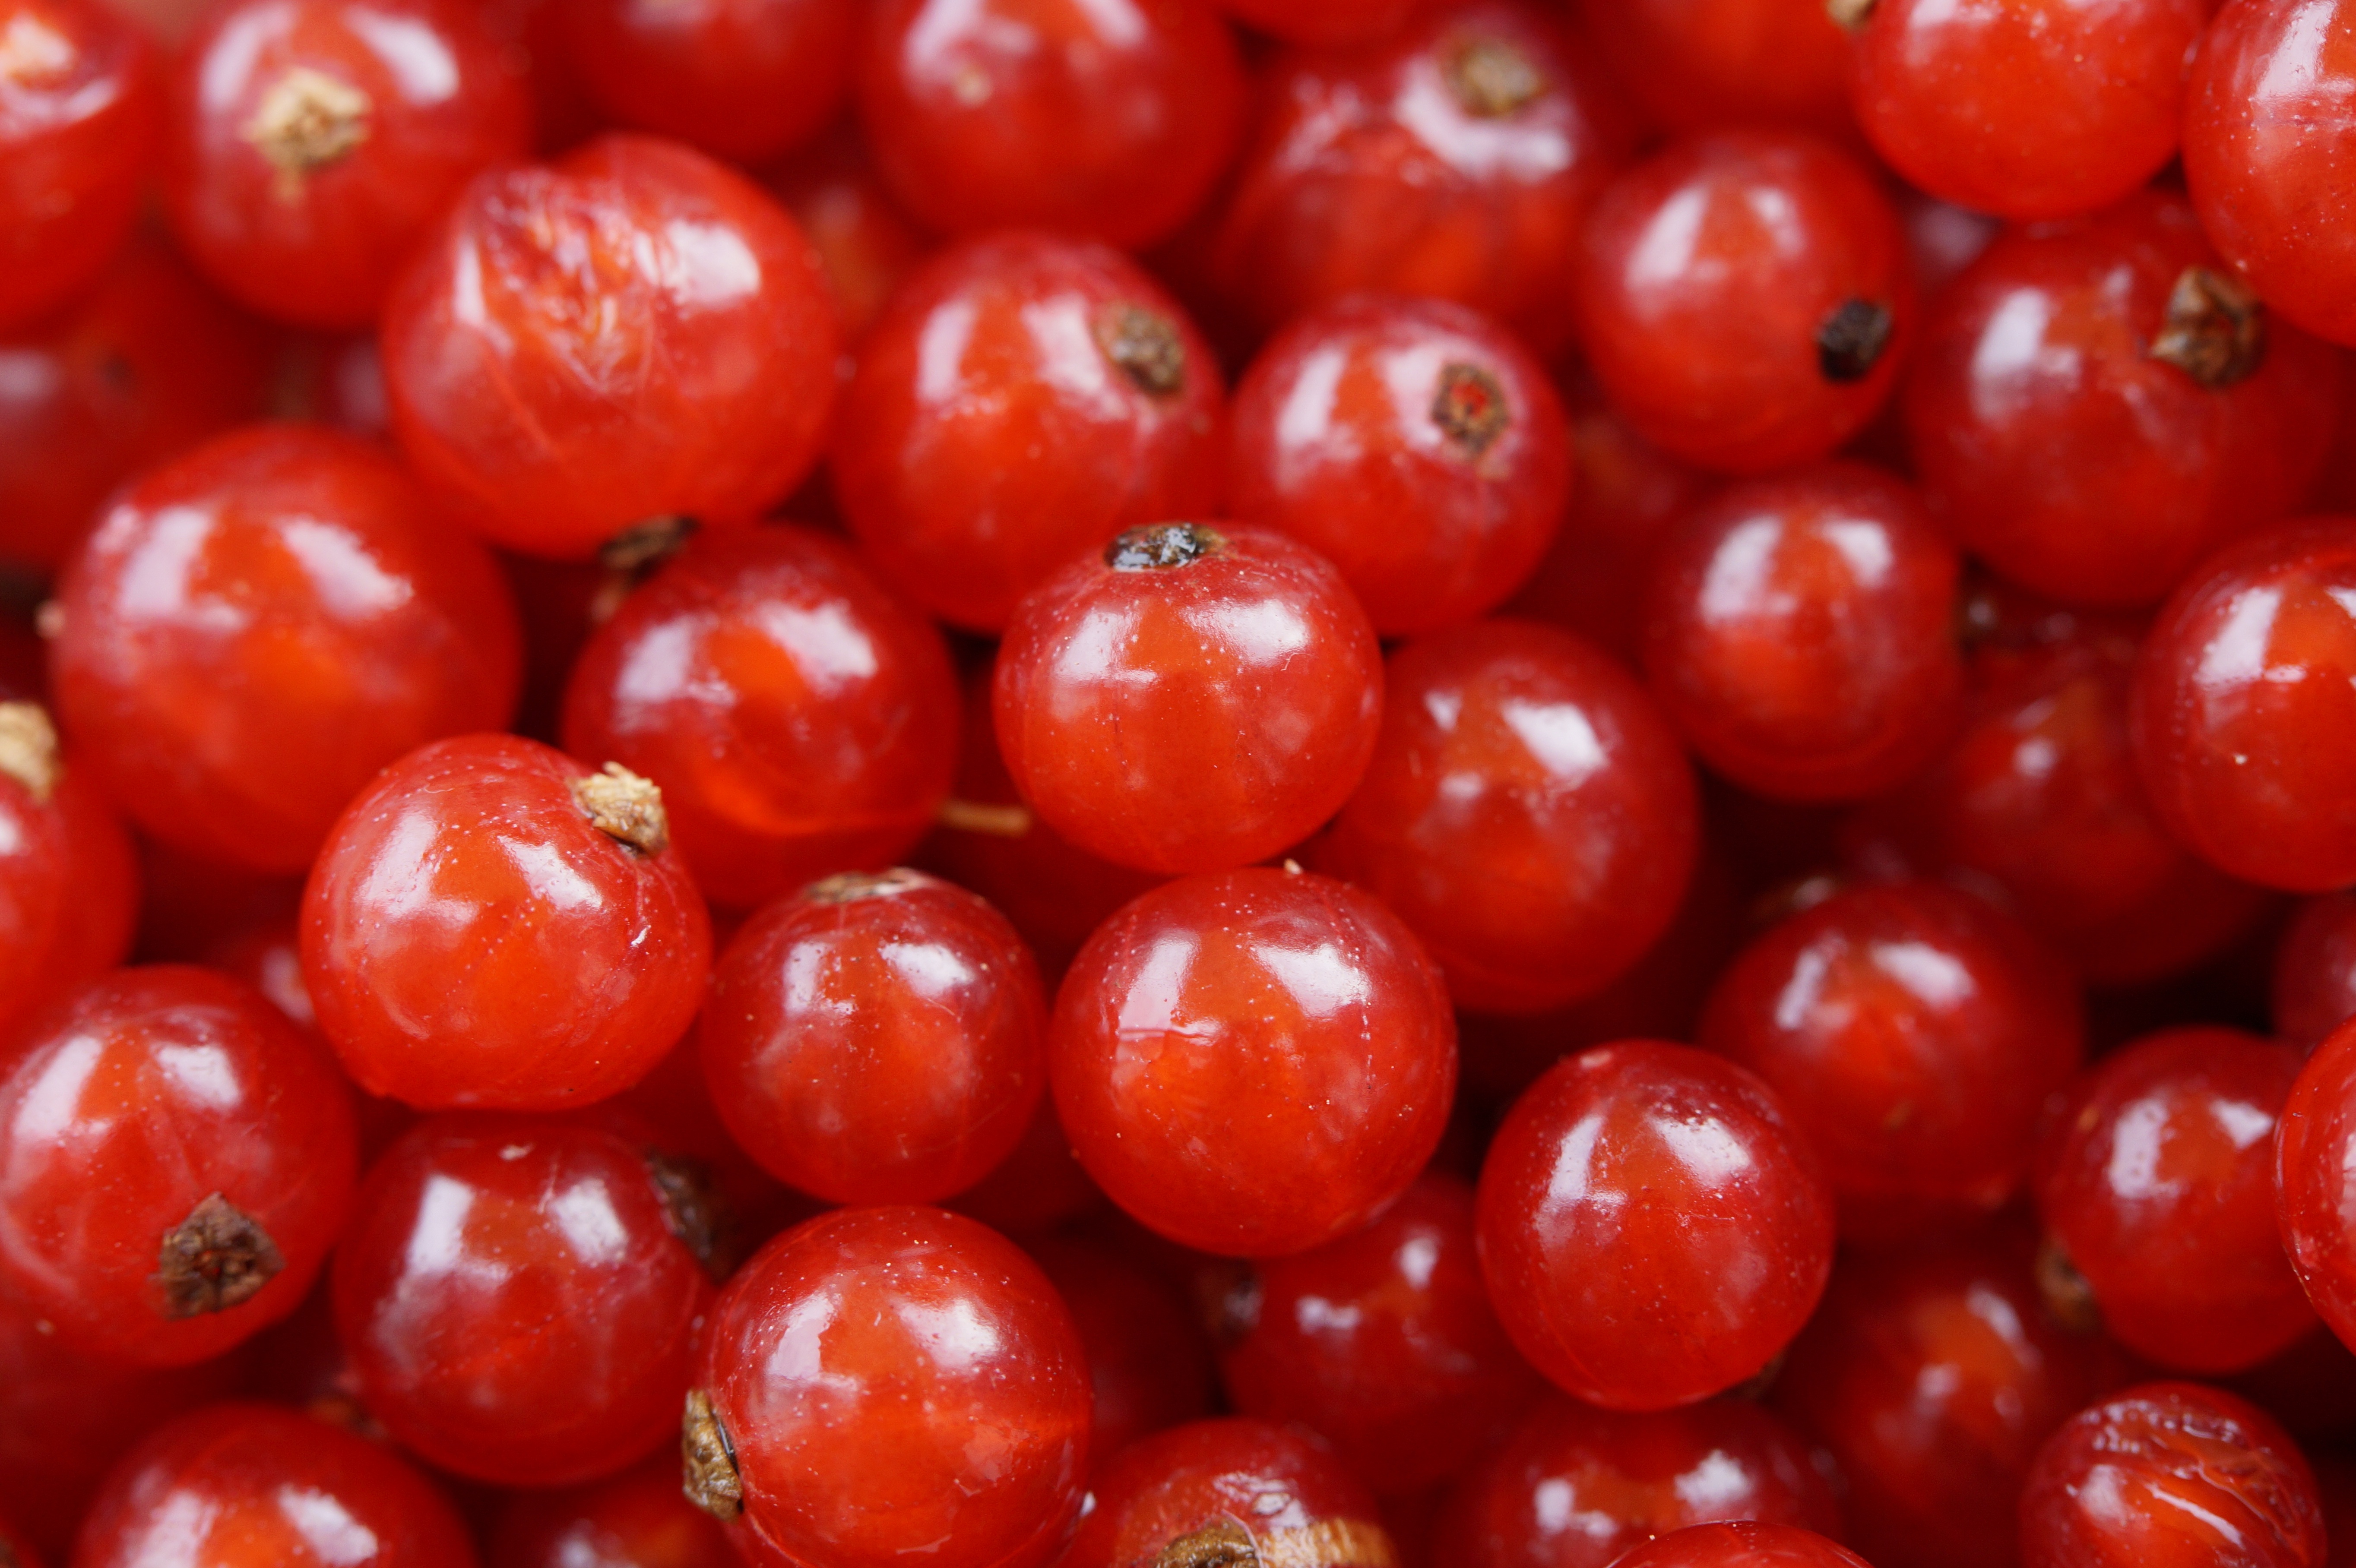
plant, fruit, berry, flower, ripe, food, red, produce, shine, garden, cranberry, berries, shrub, fruits, shiny, soft fruit, cherry, many, sour, mass, about, quantitative, flowering plant, rose family, acerola, malpighia, currant, summer fruit, currants, red currant, lingonberry, garden currant, traeuble, land plant, zante currant, pink peppercorn